John Draper

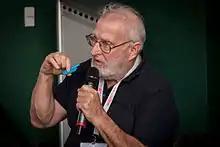
Draper at Maker Faire Berlin, 2015

John Thomas Draper (born March 11, 1943), also known as Captain Crunch, Crunch, or Crunchman after a toy boatswain's call whistle once given away in boxes of Cap'n Crunch breakfast cereal that for some years could be used to make free long distance phone calls, is an American computer programmer and former phone phreak. He is a widely known figure within the hacker and computer security community. He is primarily known as a colorful and unconventional figure in Silicon Valley history and lore. He befriended and influenced Steve Wozniak and Steve Jobs in the years before they founded Apple Computer. His determined probing and exploration of the telephone network earned him a reputation for his technical acumen. However, his activities sometimes crossed ethical lines, leading to criminal charges and prison time for toll fraud.